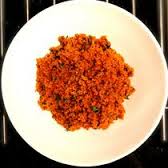
Yemek: kisir